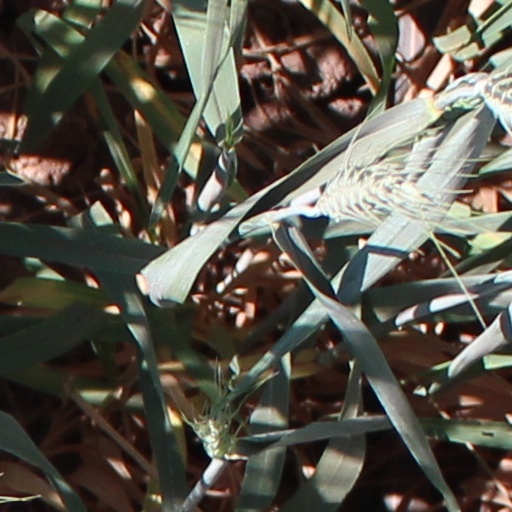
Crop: wheat